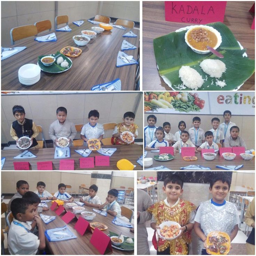
celebrating the cuisines and culture !